The Flowers (Chinese band)

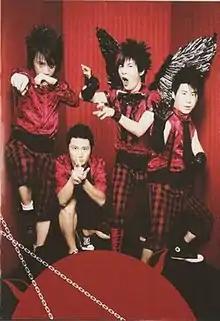
From left to right: Yang, Xingyu, Zhang Wei, and Wenbo

The Flowers was a Chinese rock band formed in Beijing in 1998. The original lineup consisted of lead vocalist and guitarist Da Zhang Wei, bass guitarist Guo Yang, and drummer Wang Wenbo. In 2001, guitarist Shi Xingyu joined the band. Over their career, The Flowers recorded and released six studio albums.